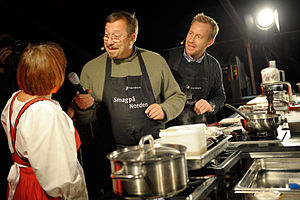
James Price (komponist)
James Price laver mad under Kulturnatten 2010 sammen med sin bror, Adam Price.
James Price er en dansk komponist og kapelmester.